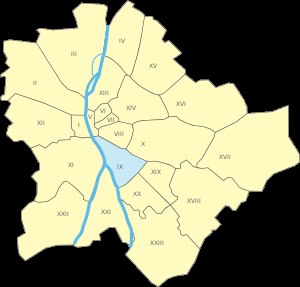
Ferencváros
Ferencváros' (Distrikt IX's) placering i Budapest
Ferencváros er en bydel i Budapest.